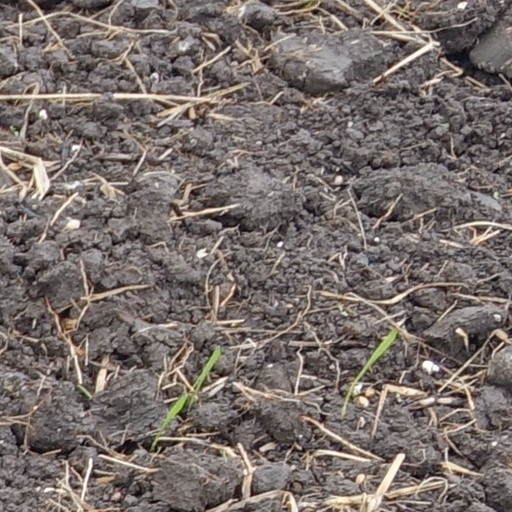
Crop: wheat